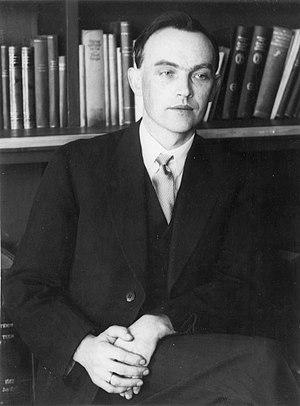
Svein Rosseland est un astrophysicien norvégien, pionnier dans le domaine de l'astrophysique théorique. Il a donné son nom à un cratère lunaire et à un astéroïde.